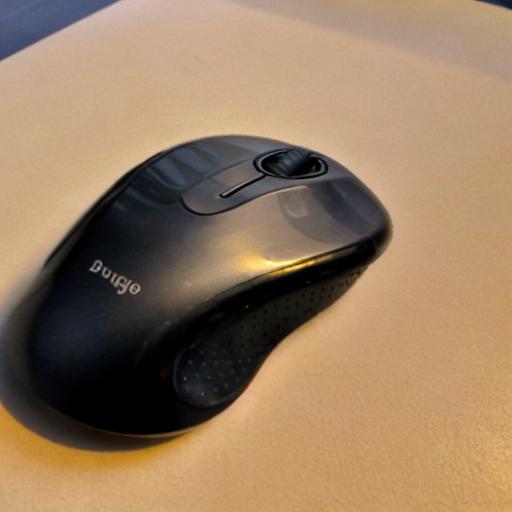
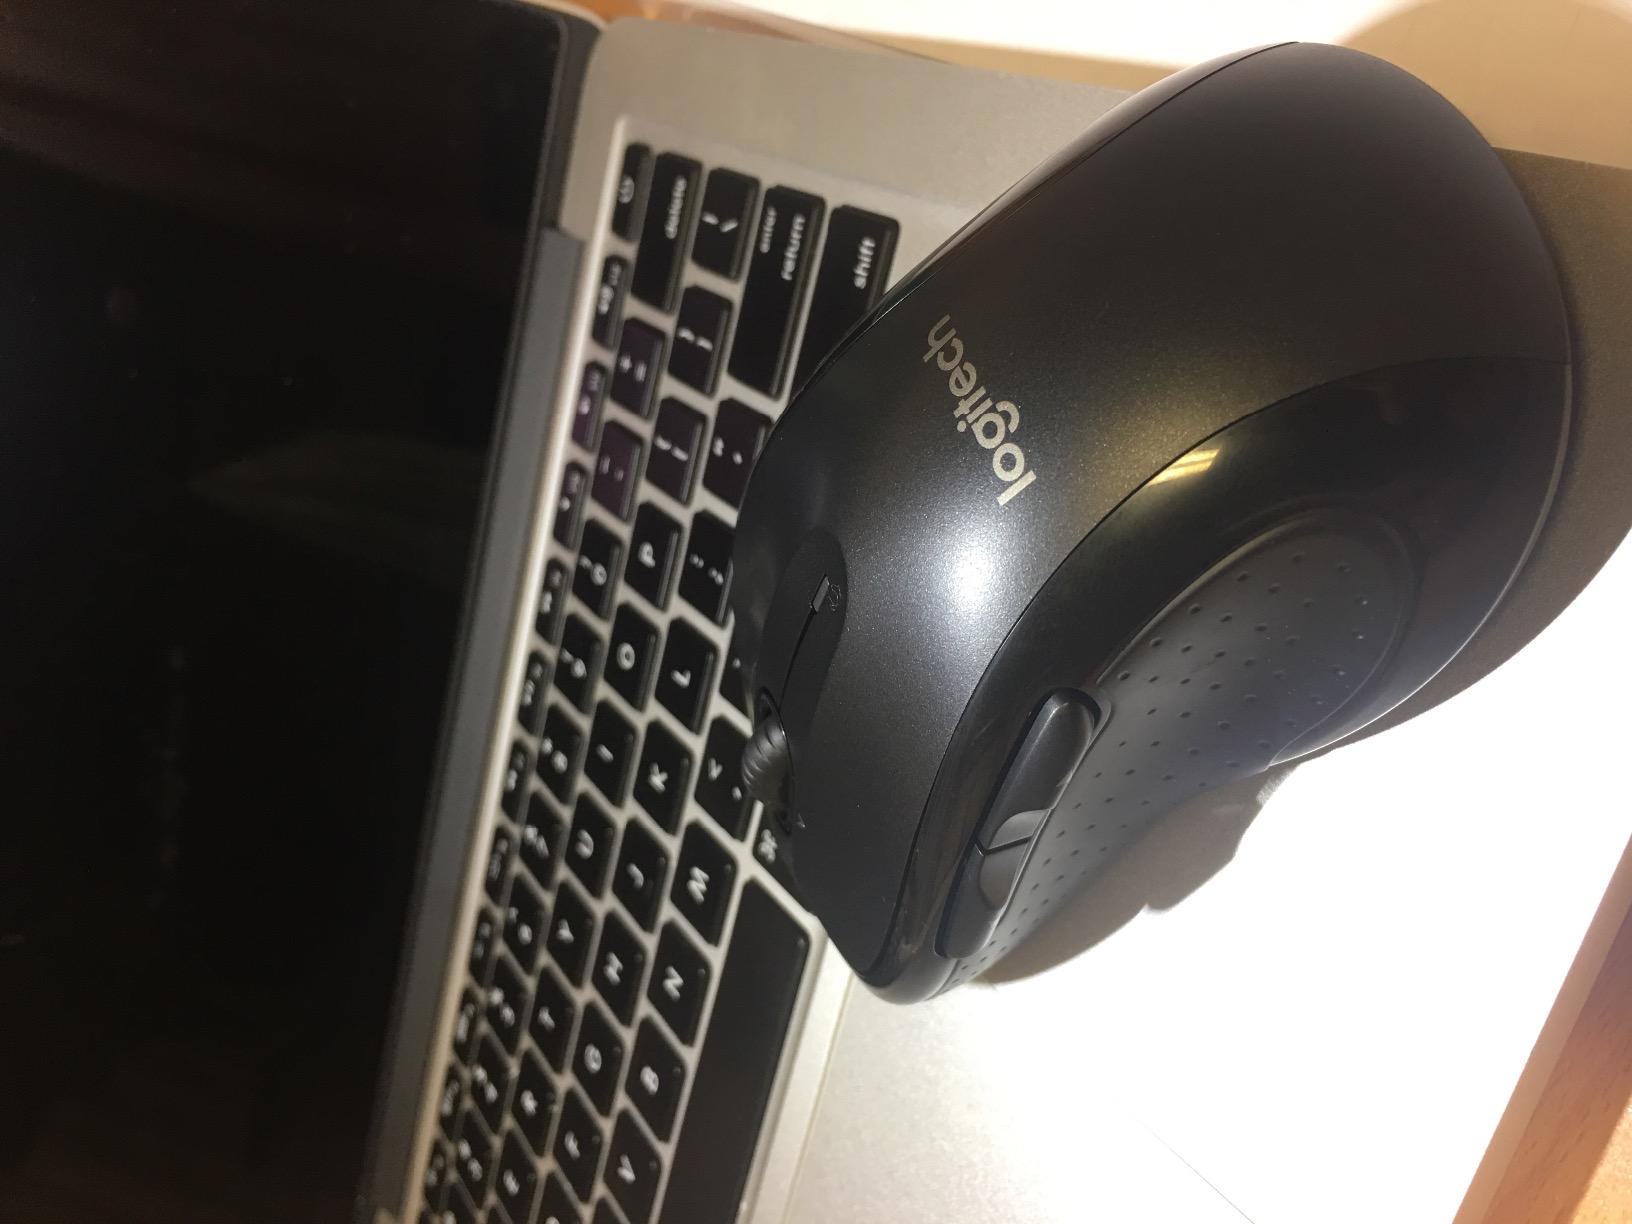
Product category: mouse
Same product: no